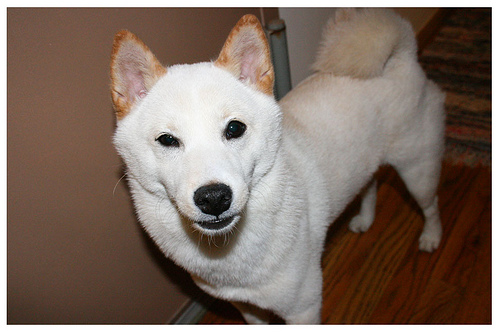
Breed: shiba inu